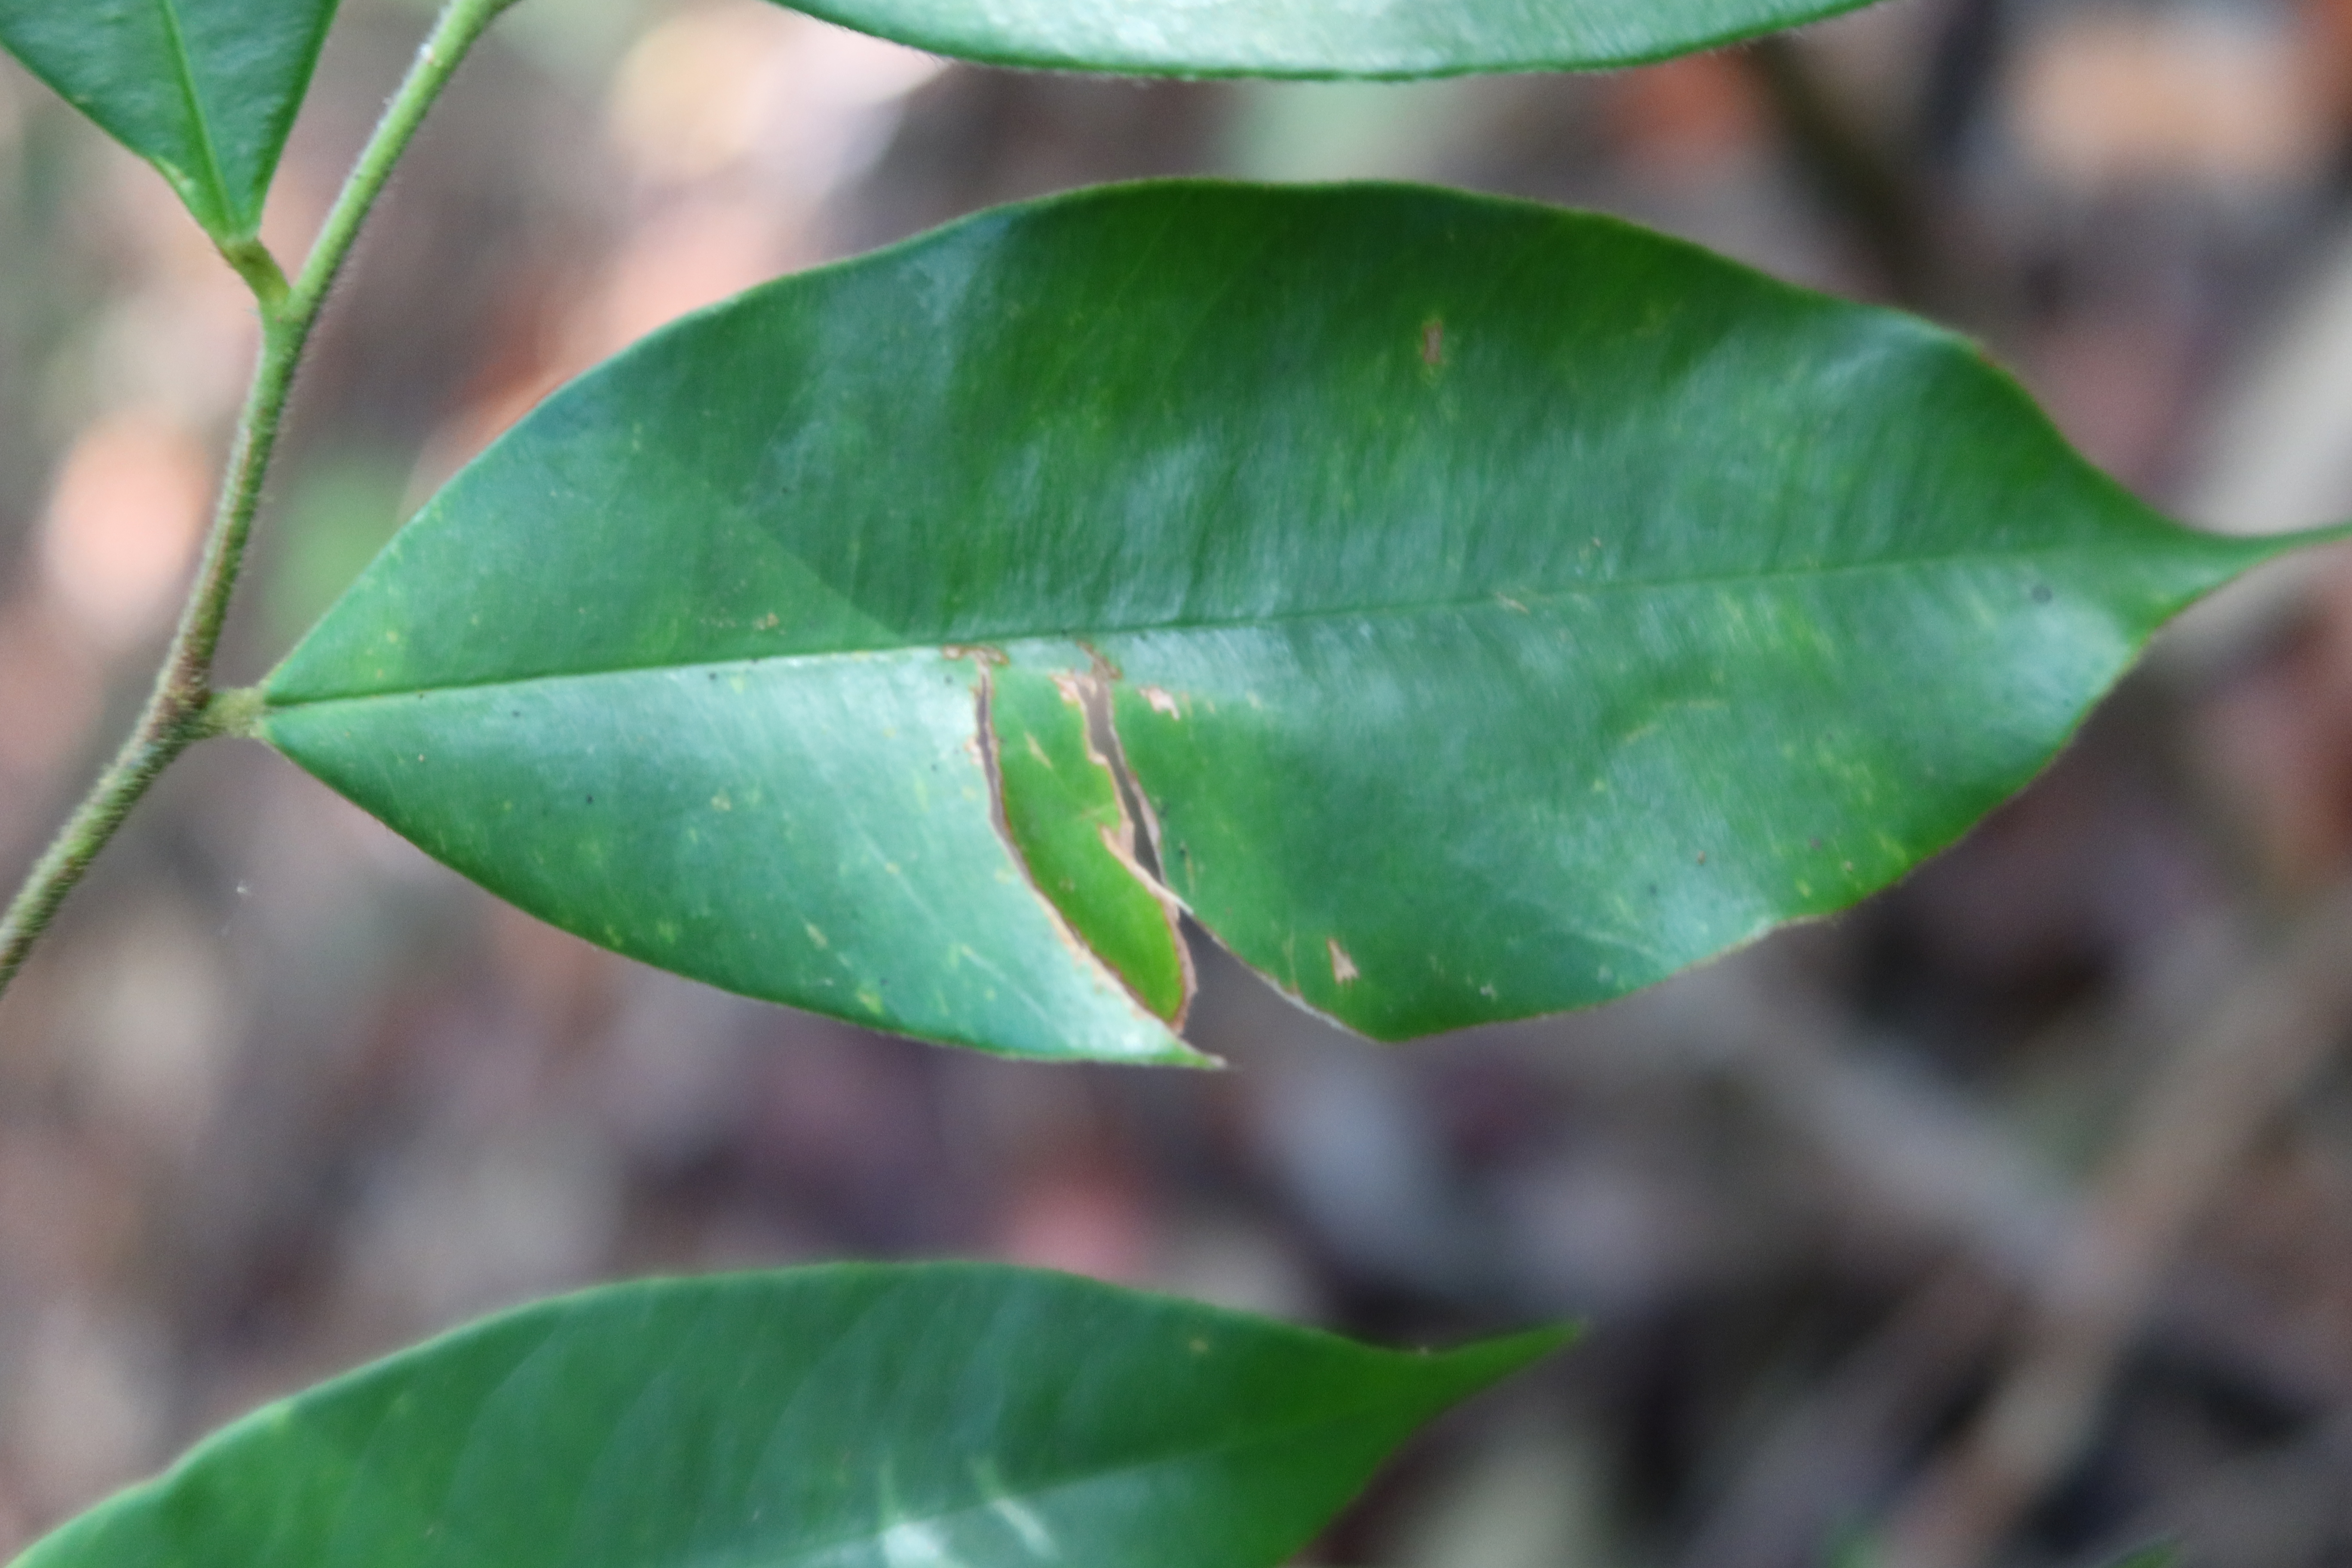
Label: Anthracnose